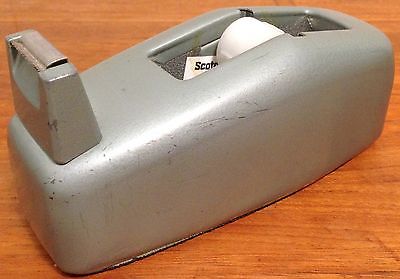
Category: stapler